Macaron

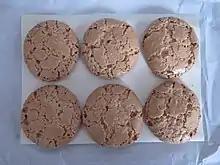
Traditional "macarons de Nancy"

is a sweet meringue-based confection made with egg white, icing sugar, granulated sugar, almond meal, and often food colouring.